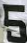
Number: 5